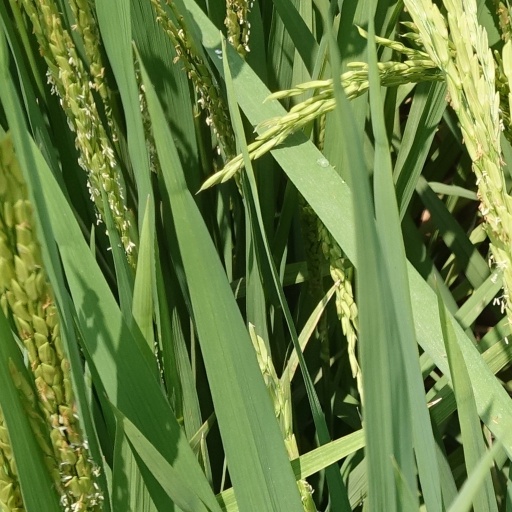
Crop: rice